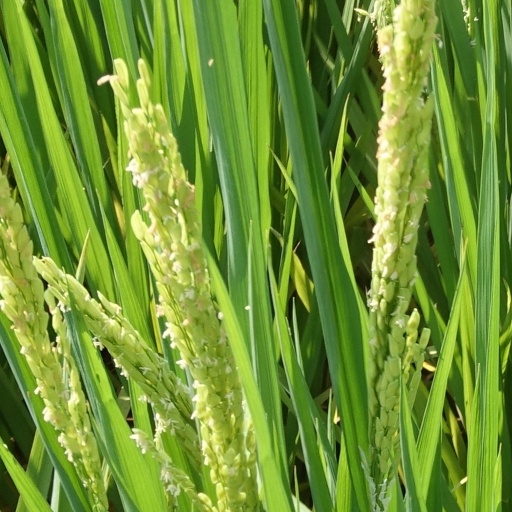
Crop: rice